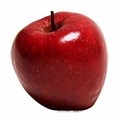
Label: apple